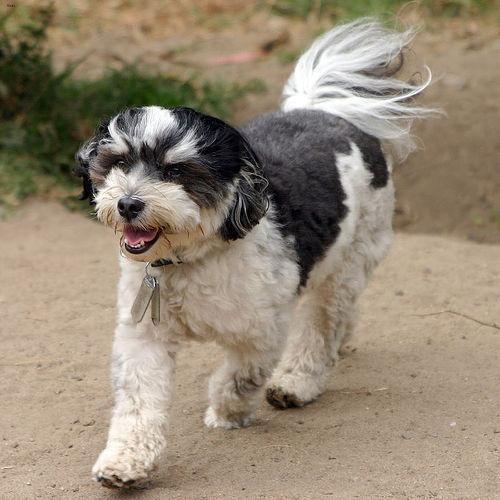
havanese